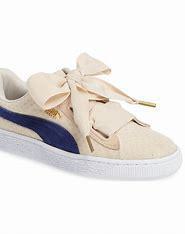
Brand: Puma
Model: Basket Heart